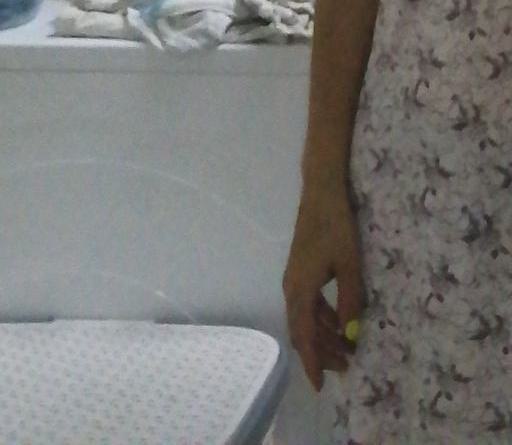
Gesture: no_gesture